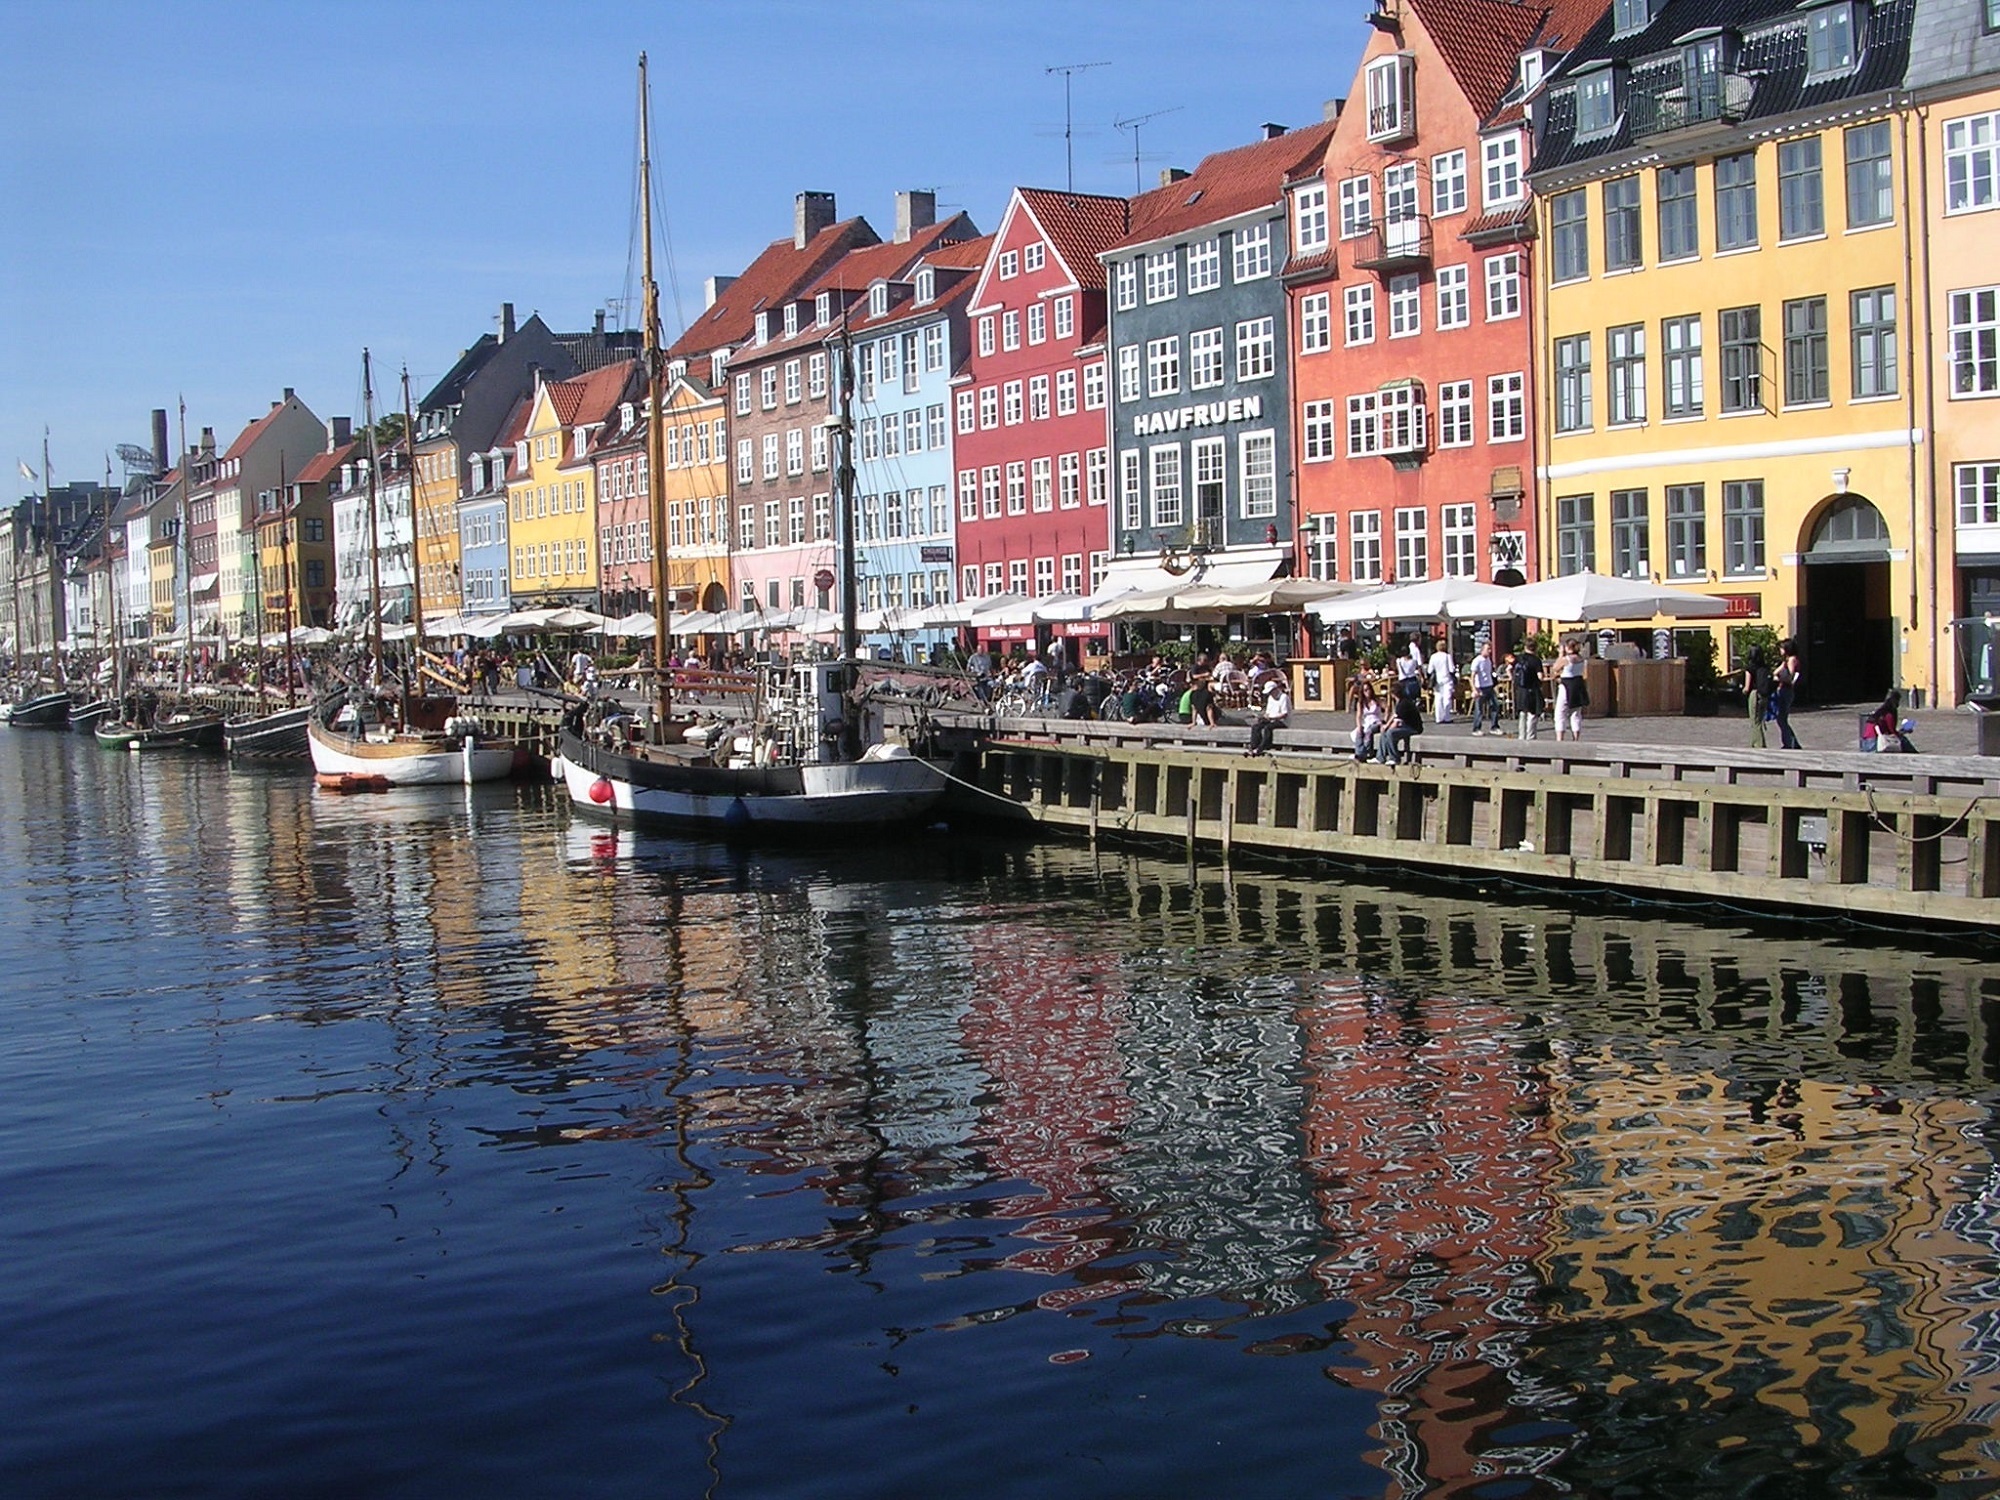
water, architecture, boat, house, town, view, old, river, canal, cityscape, travel, reflection, vehicle, scenic, landmark, sightseeing, historic, colorful, waterfront, tourism, waterway, body of water, buildings, denmark, copenhagen, channel, famous, entertainment, scandinavia, facades, nyhavn district